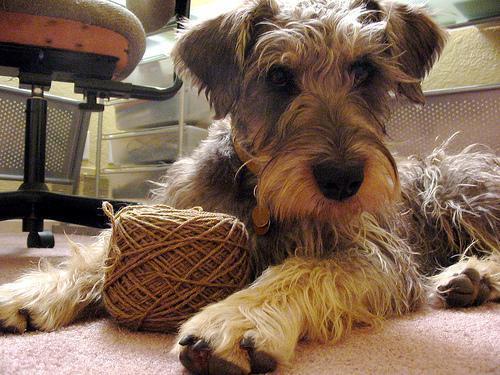
standard_schnauzer